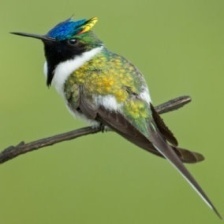
Species: HORNED SUNGEM
Scientific name: HELIACTIN BILOPHUS
ImageNet parent category: hummingbird